John Outram

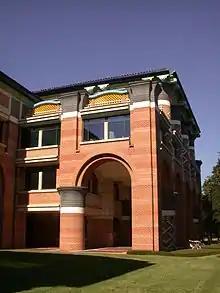
Duncan Hall, home of the Computer Science and Statistics departments

Outram designed the new building for the Computational Engineering department at Rice University in Houston, Texas, named Anne and Charles Duncan Hall in honor of outgoing Chair of the University Board of Directors Charles Duncan, Jr. When completed, it was the largest new building on this 100-year-old Campus. It stands next to its oldest building, "one of Houston's most revered architectural monuments."